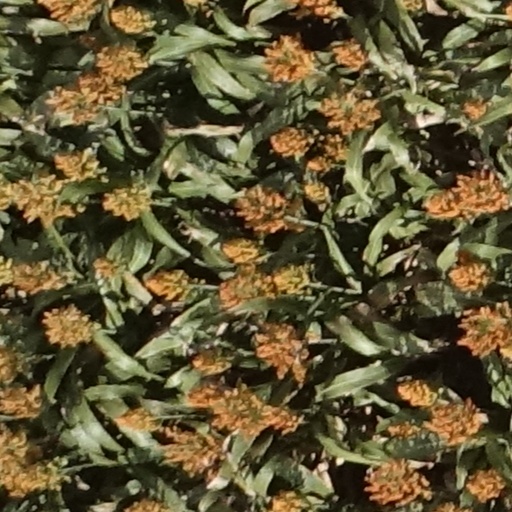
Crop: sorghum